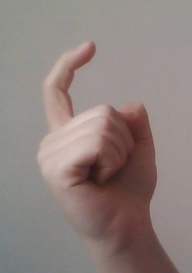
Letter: ra